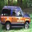
Label: automobile